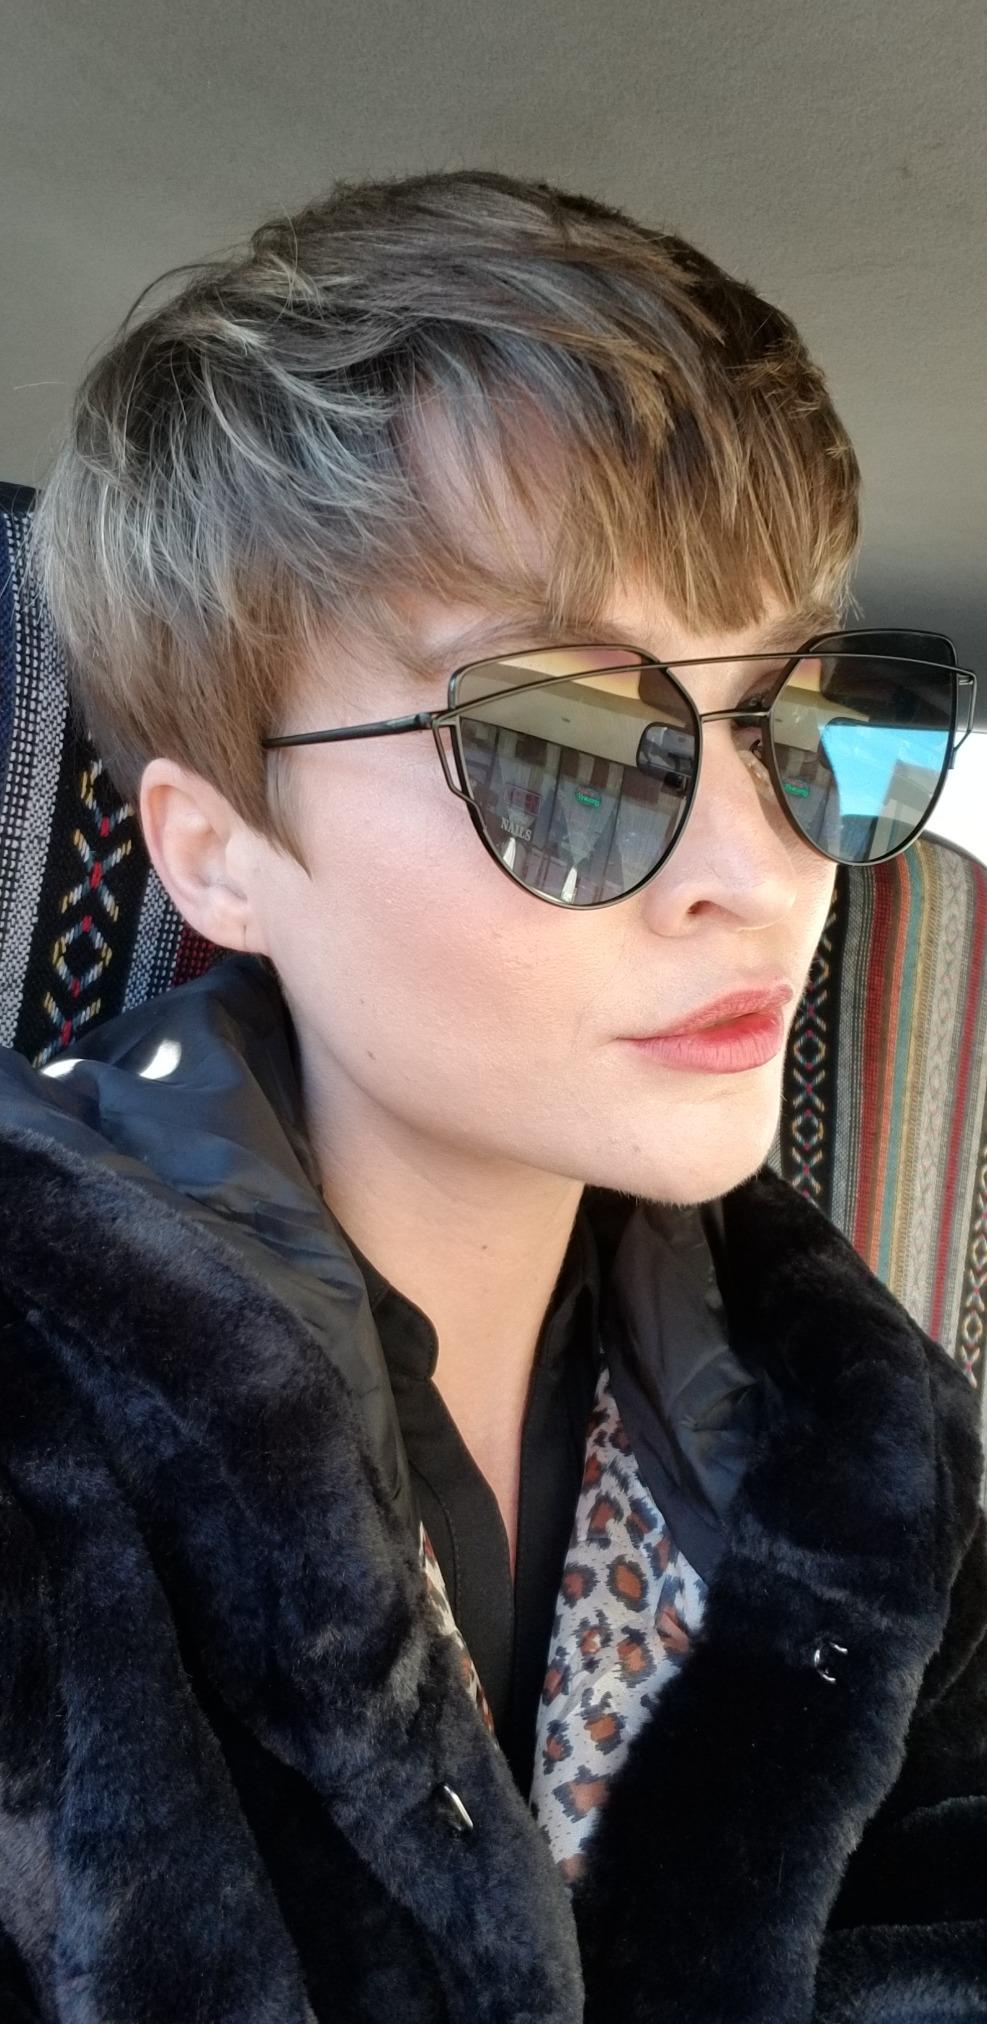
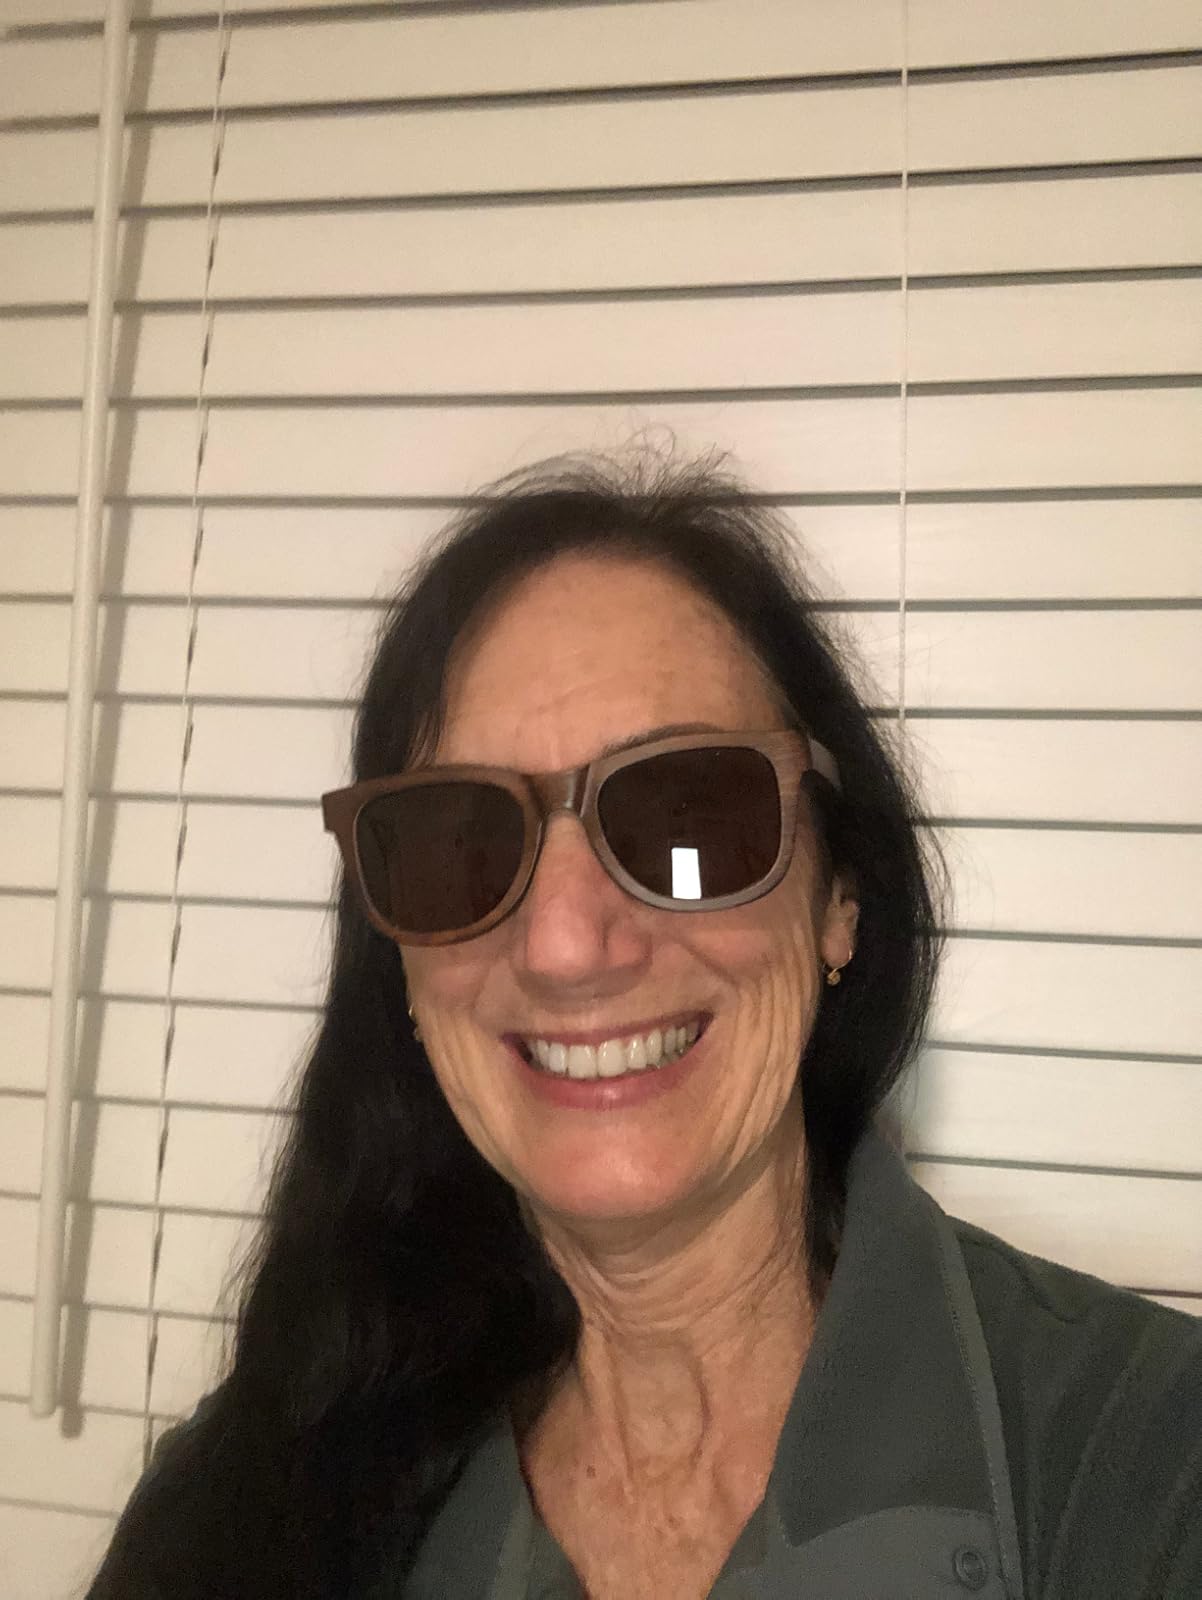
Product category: accessories_sunglasses
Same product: no